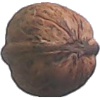
Label: walnut